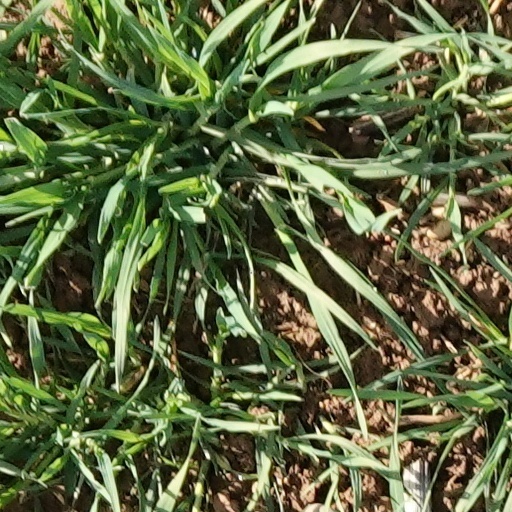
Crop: wheat